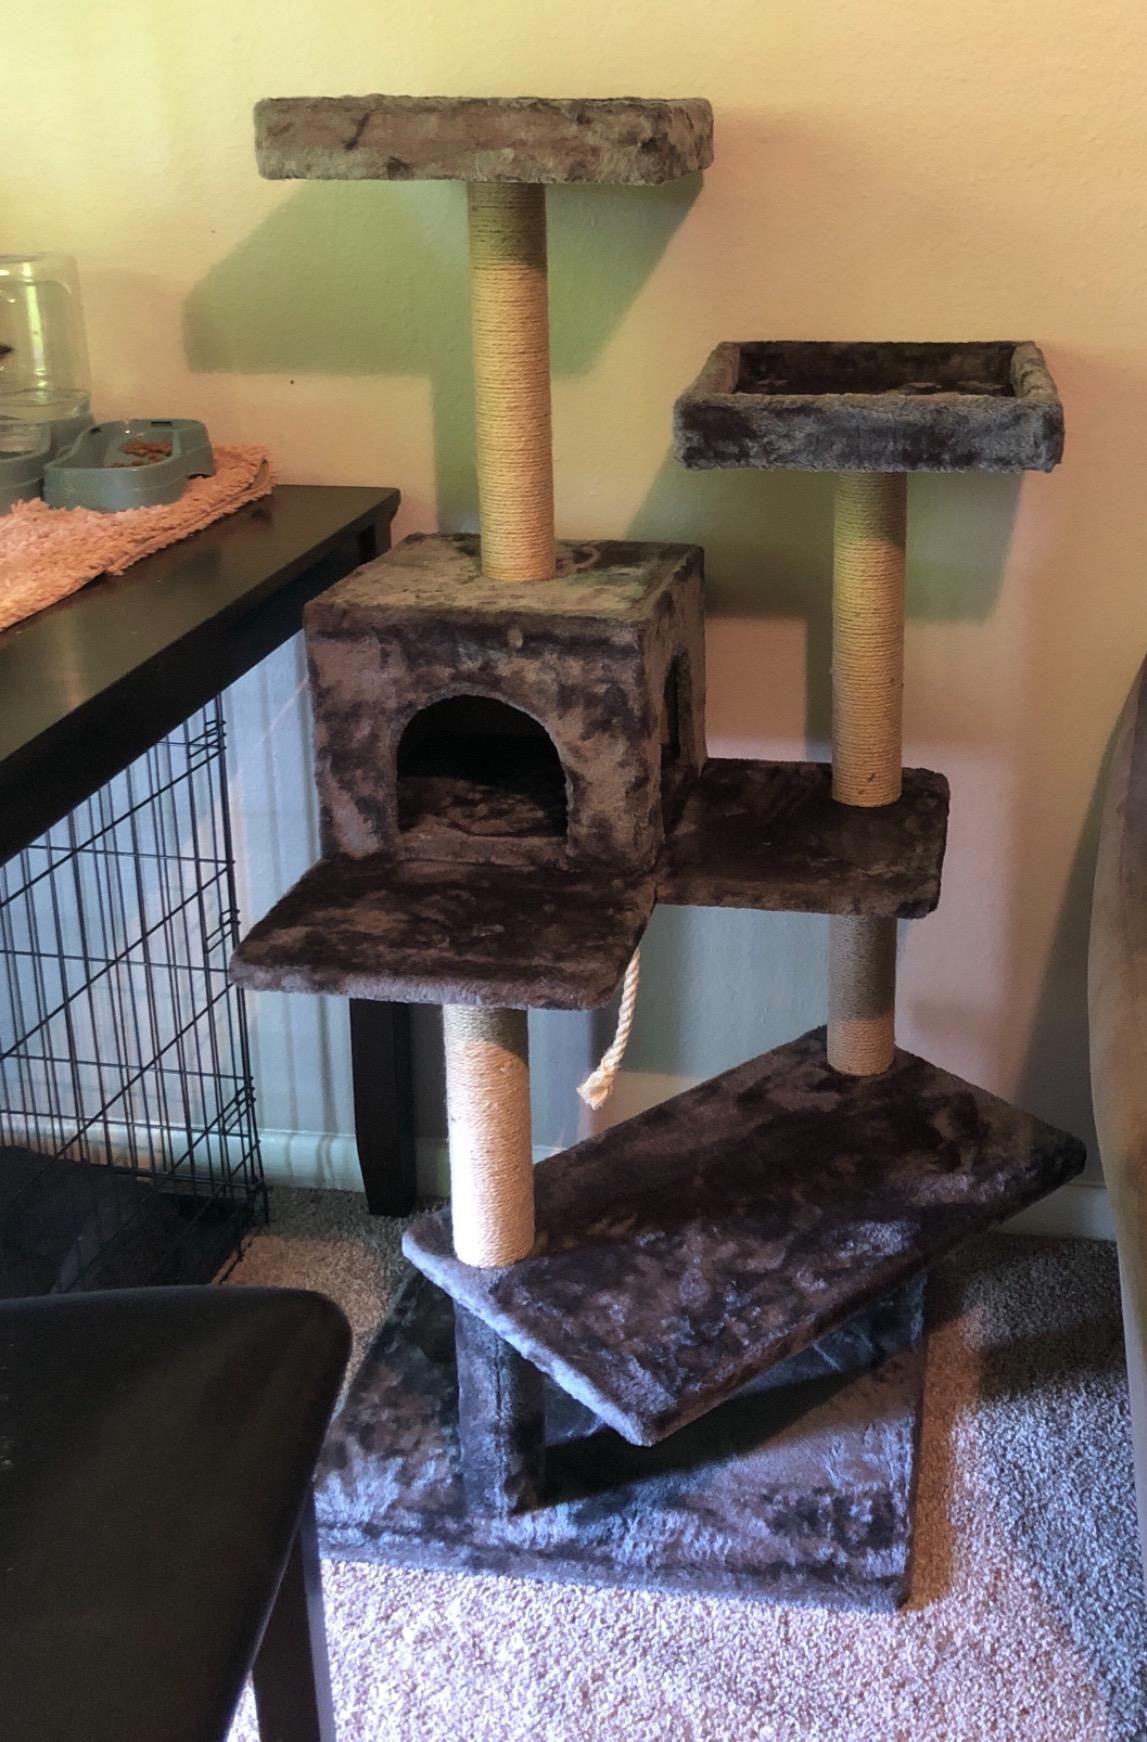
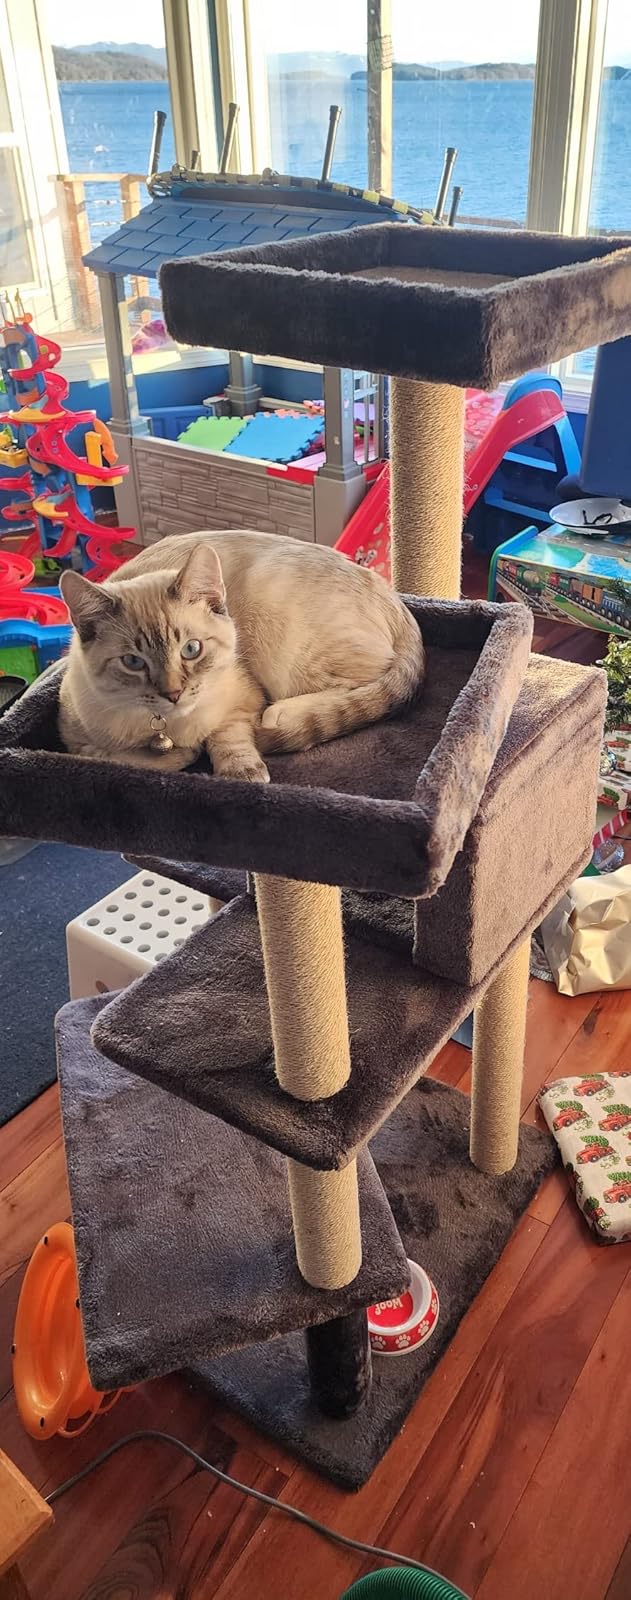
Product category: items_cat tree
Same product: yes